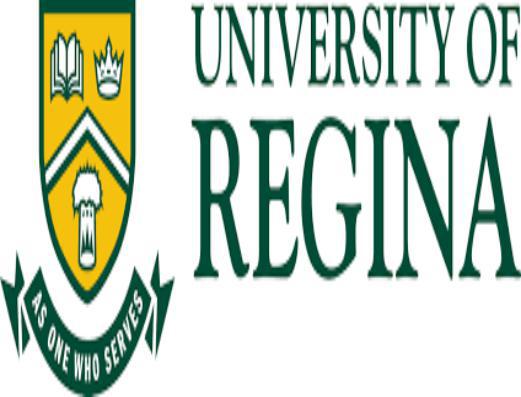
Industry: Clothes